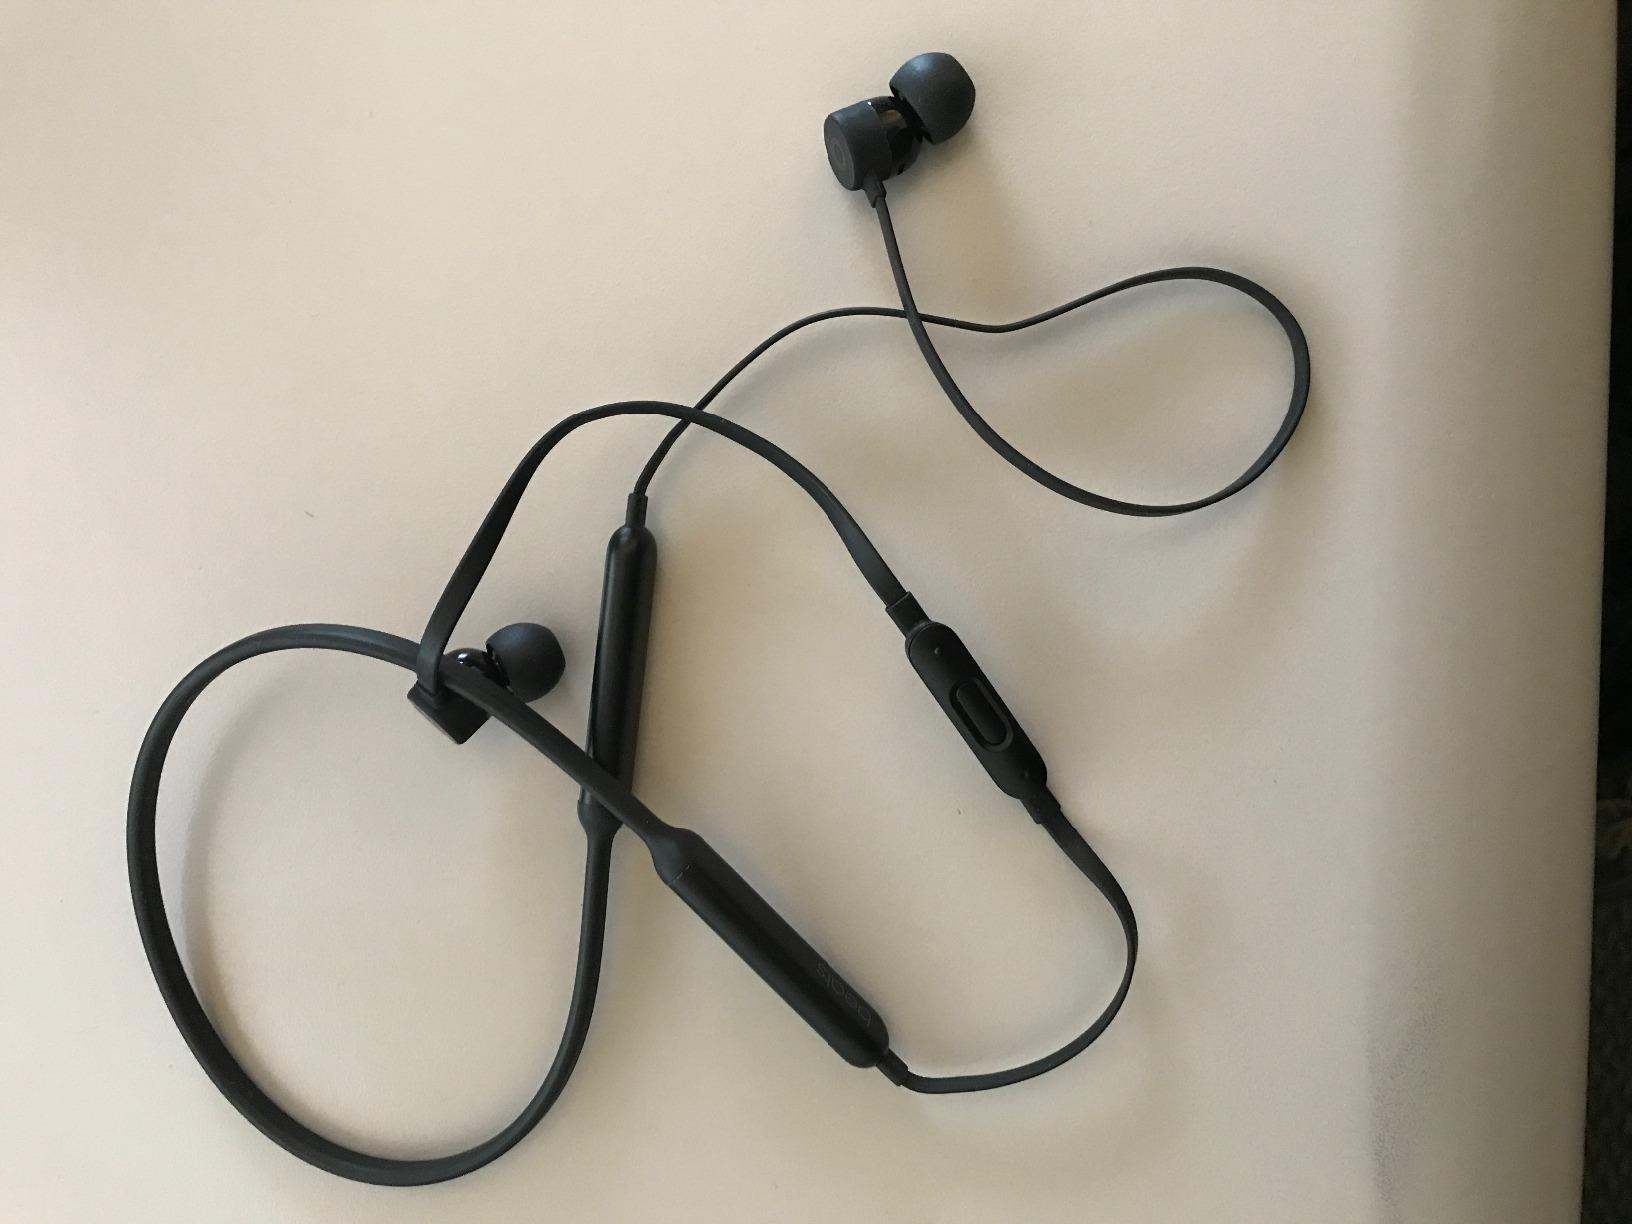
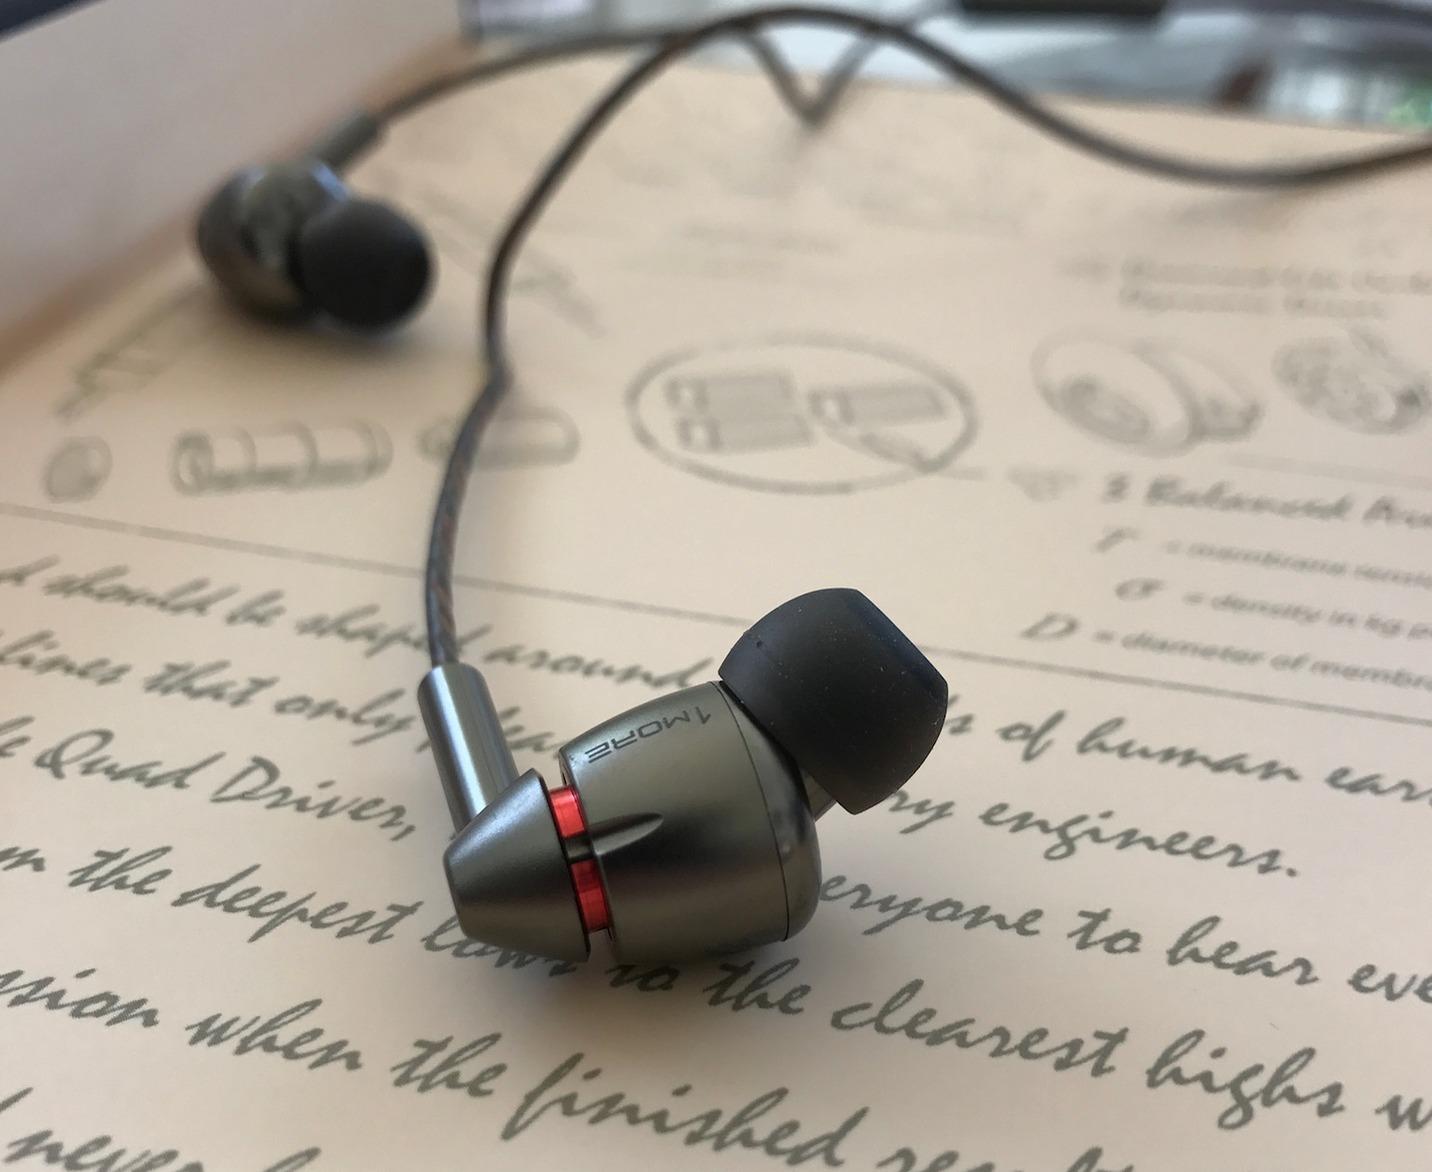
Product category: headphones
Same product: no